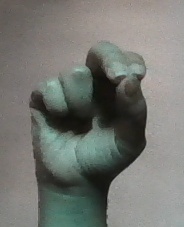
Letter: gaaf